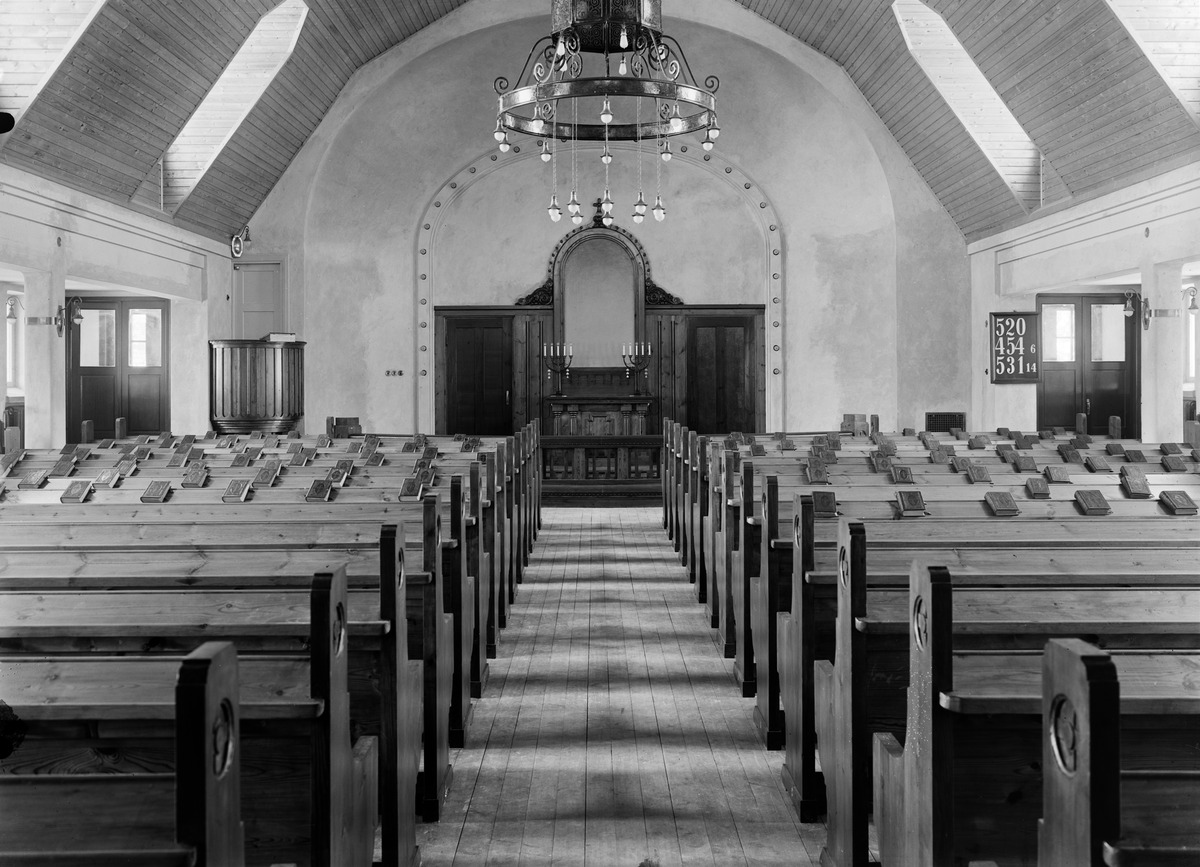
Kaupungin kunnalliskodin (Koskelan sairaskodin, Koskelan sairaalan) kappeli
sisällön kuvaus: Kaupungin kunnalliskodin (Koskelan sairaskodin, Koskelan sairaalan) kappeli. mustavalkoinen
Ajankohta: kuvausaika 1911 n
Paikka: Suomi, Uusimaa, Helsinki, Koskela Helsinki, Koskelantie
Aiheet: kirkkorakennukset kappelit, penkit, valaismet, alttarit, saarnatuolit